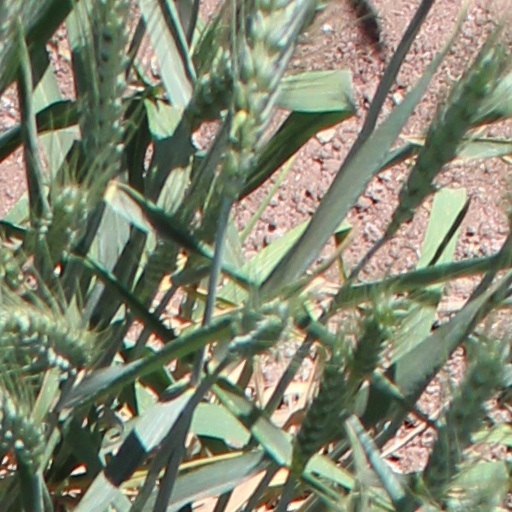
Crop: wheat